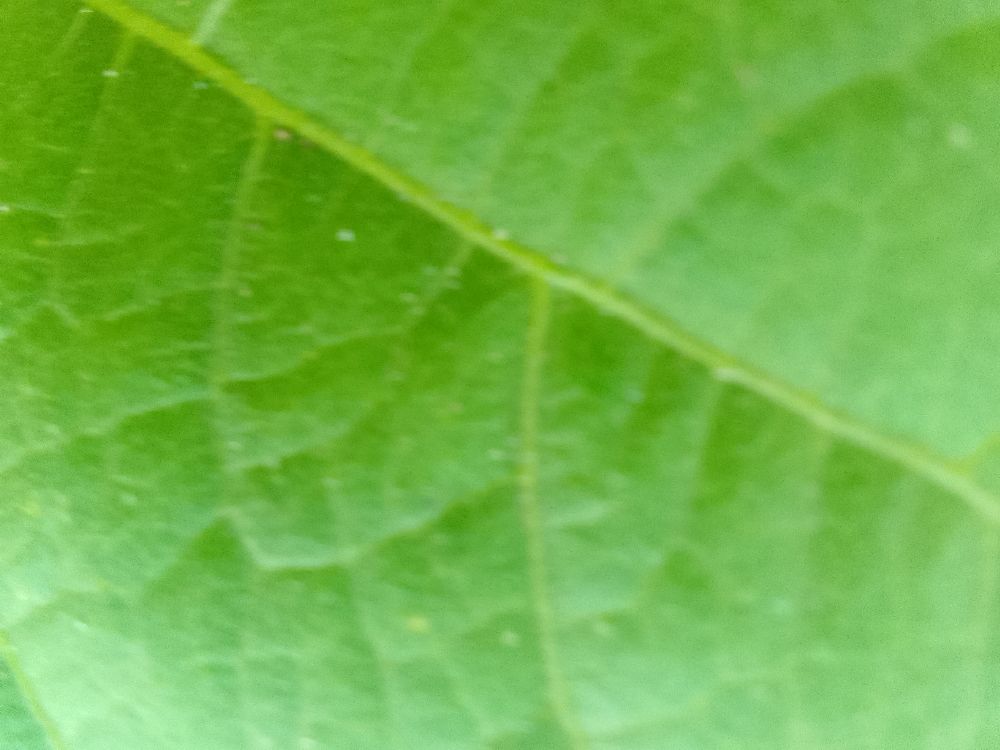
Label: healthy